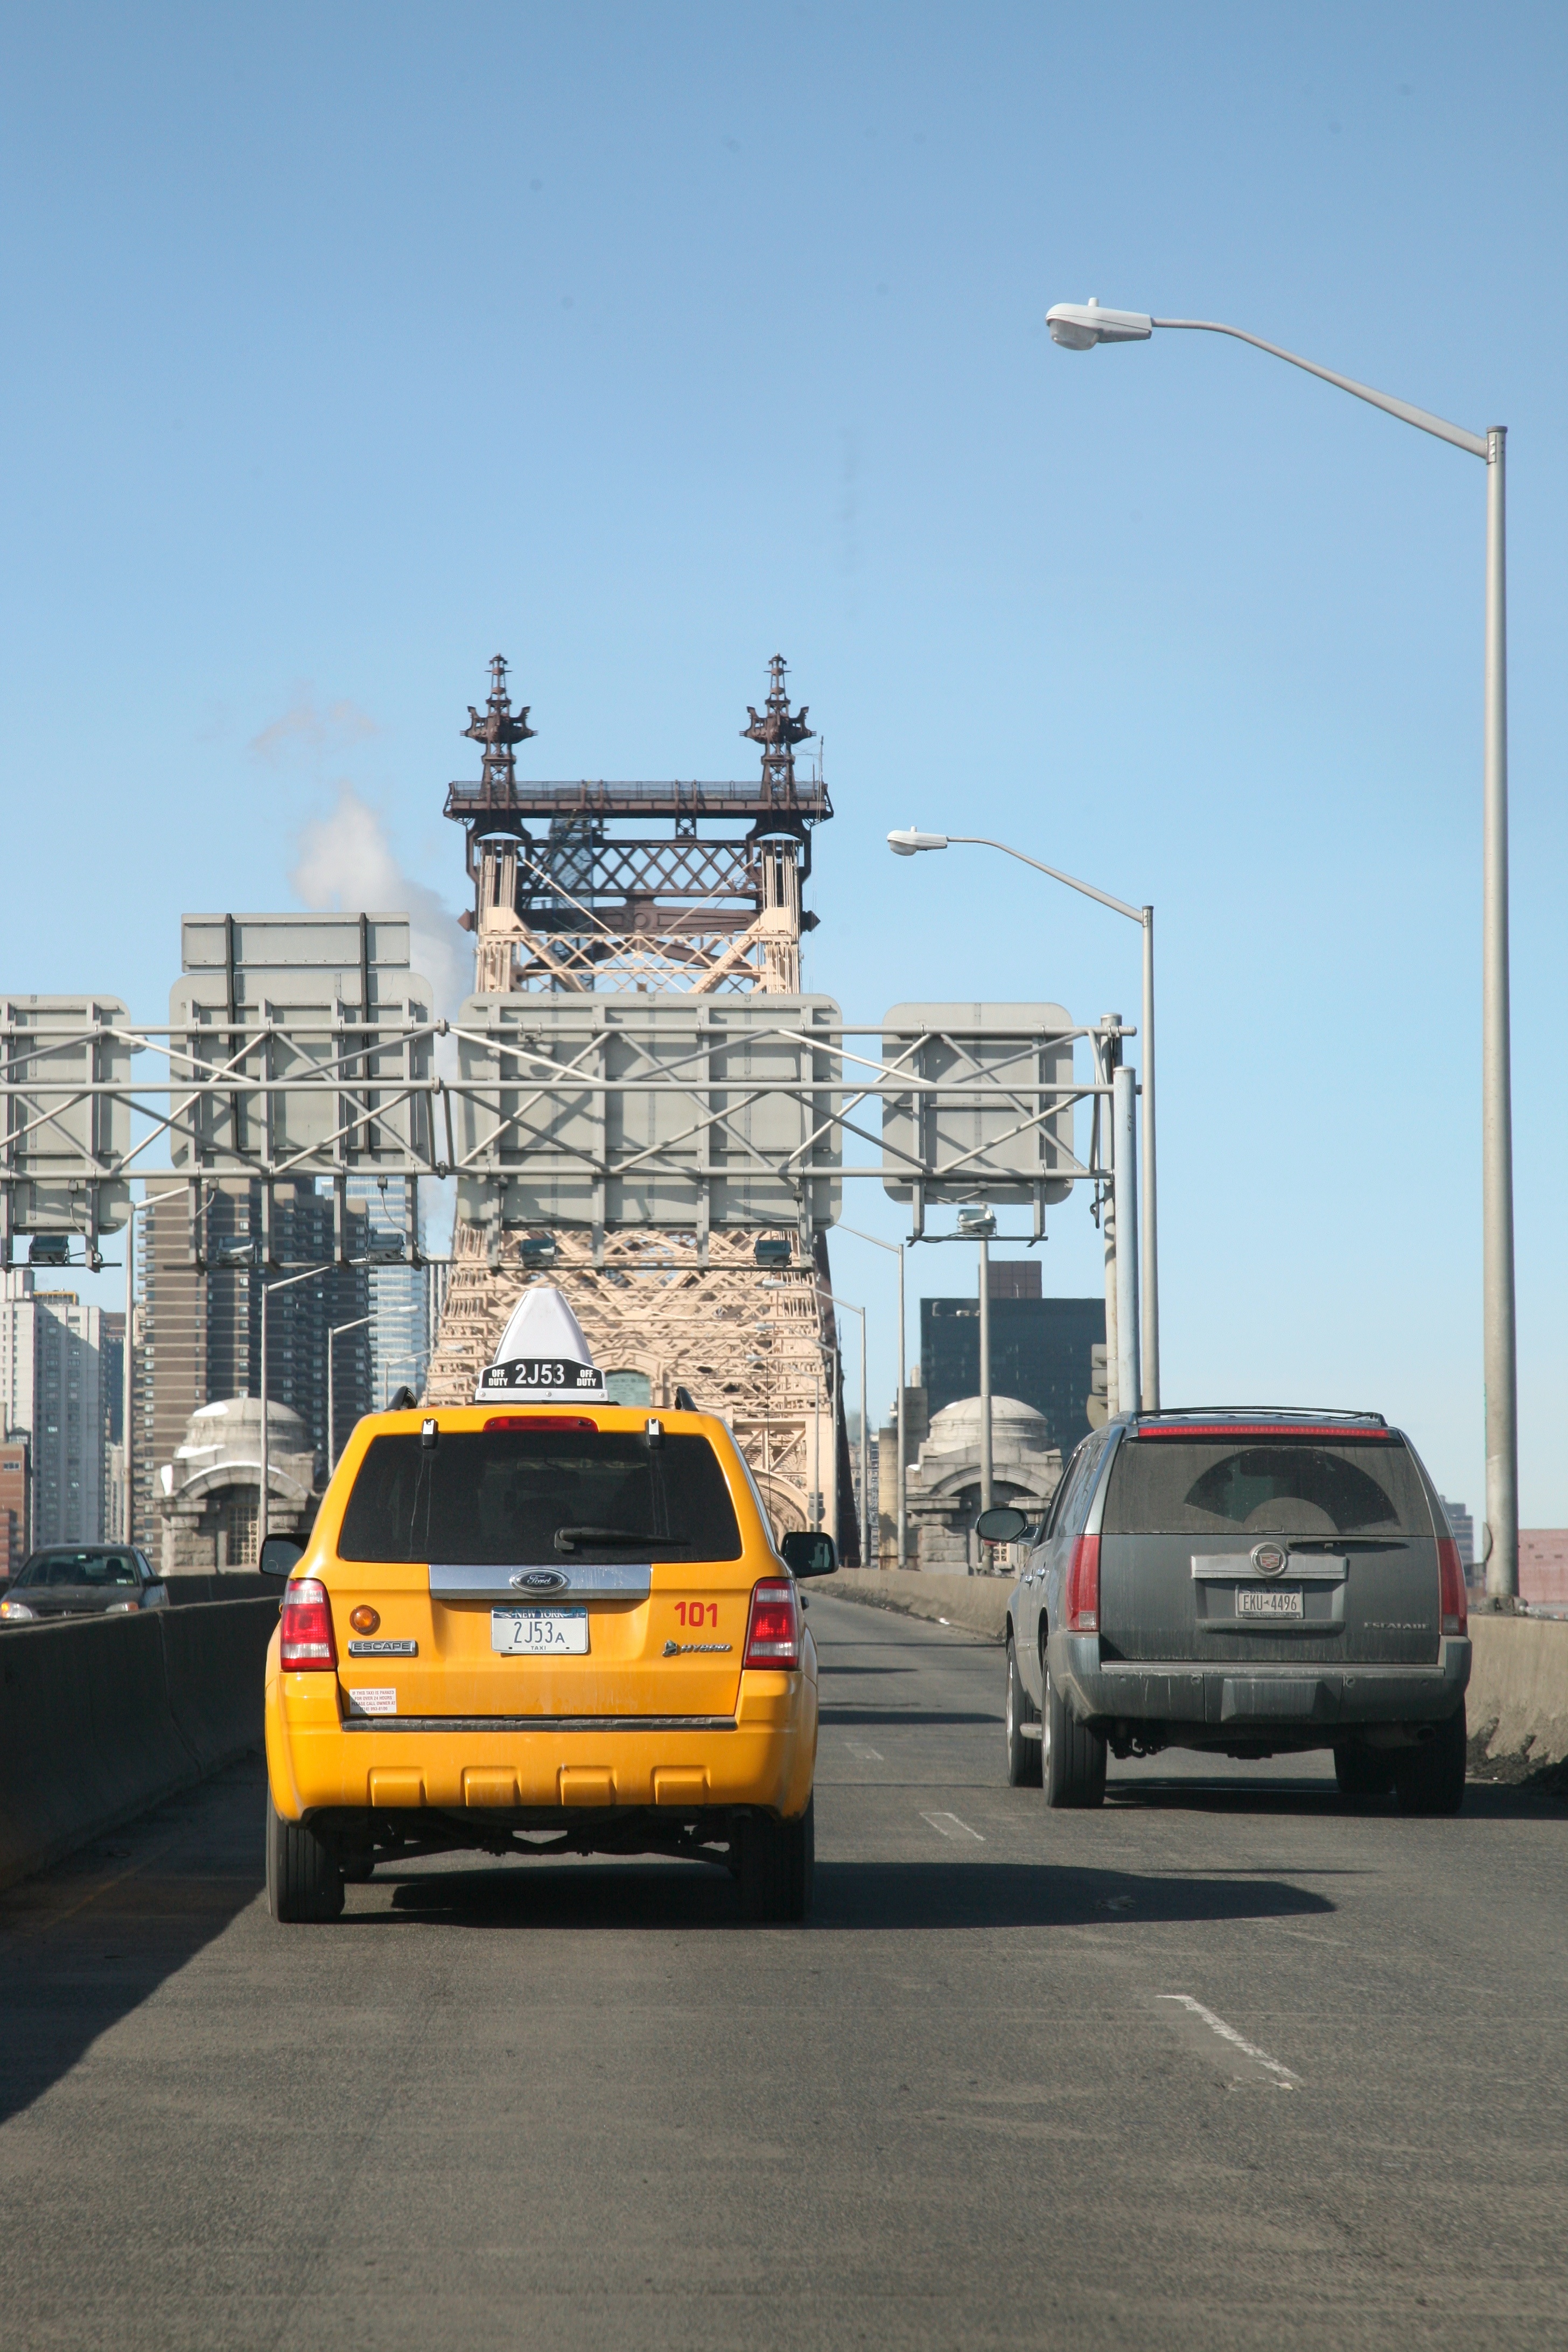
road, bridge, traffic, car, highway, transport, vehicle, nyc, lane, public transport, bus, newyork, infrastructure, newyorkcity, ny, pont, eastriver, queens, queensborobridge, queensboro, 59thstreetbridge, cantileverbridge